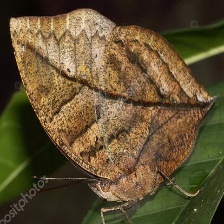
Species: ORANGE OAKLEAF